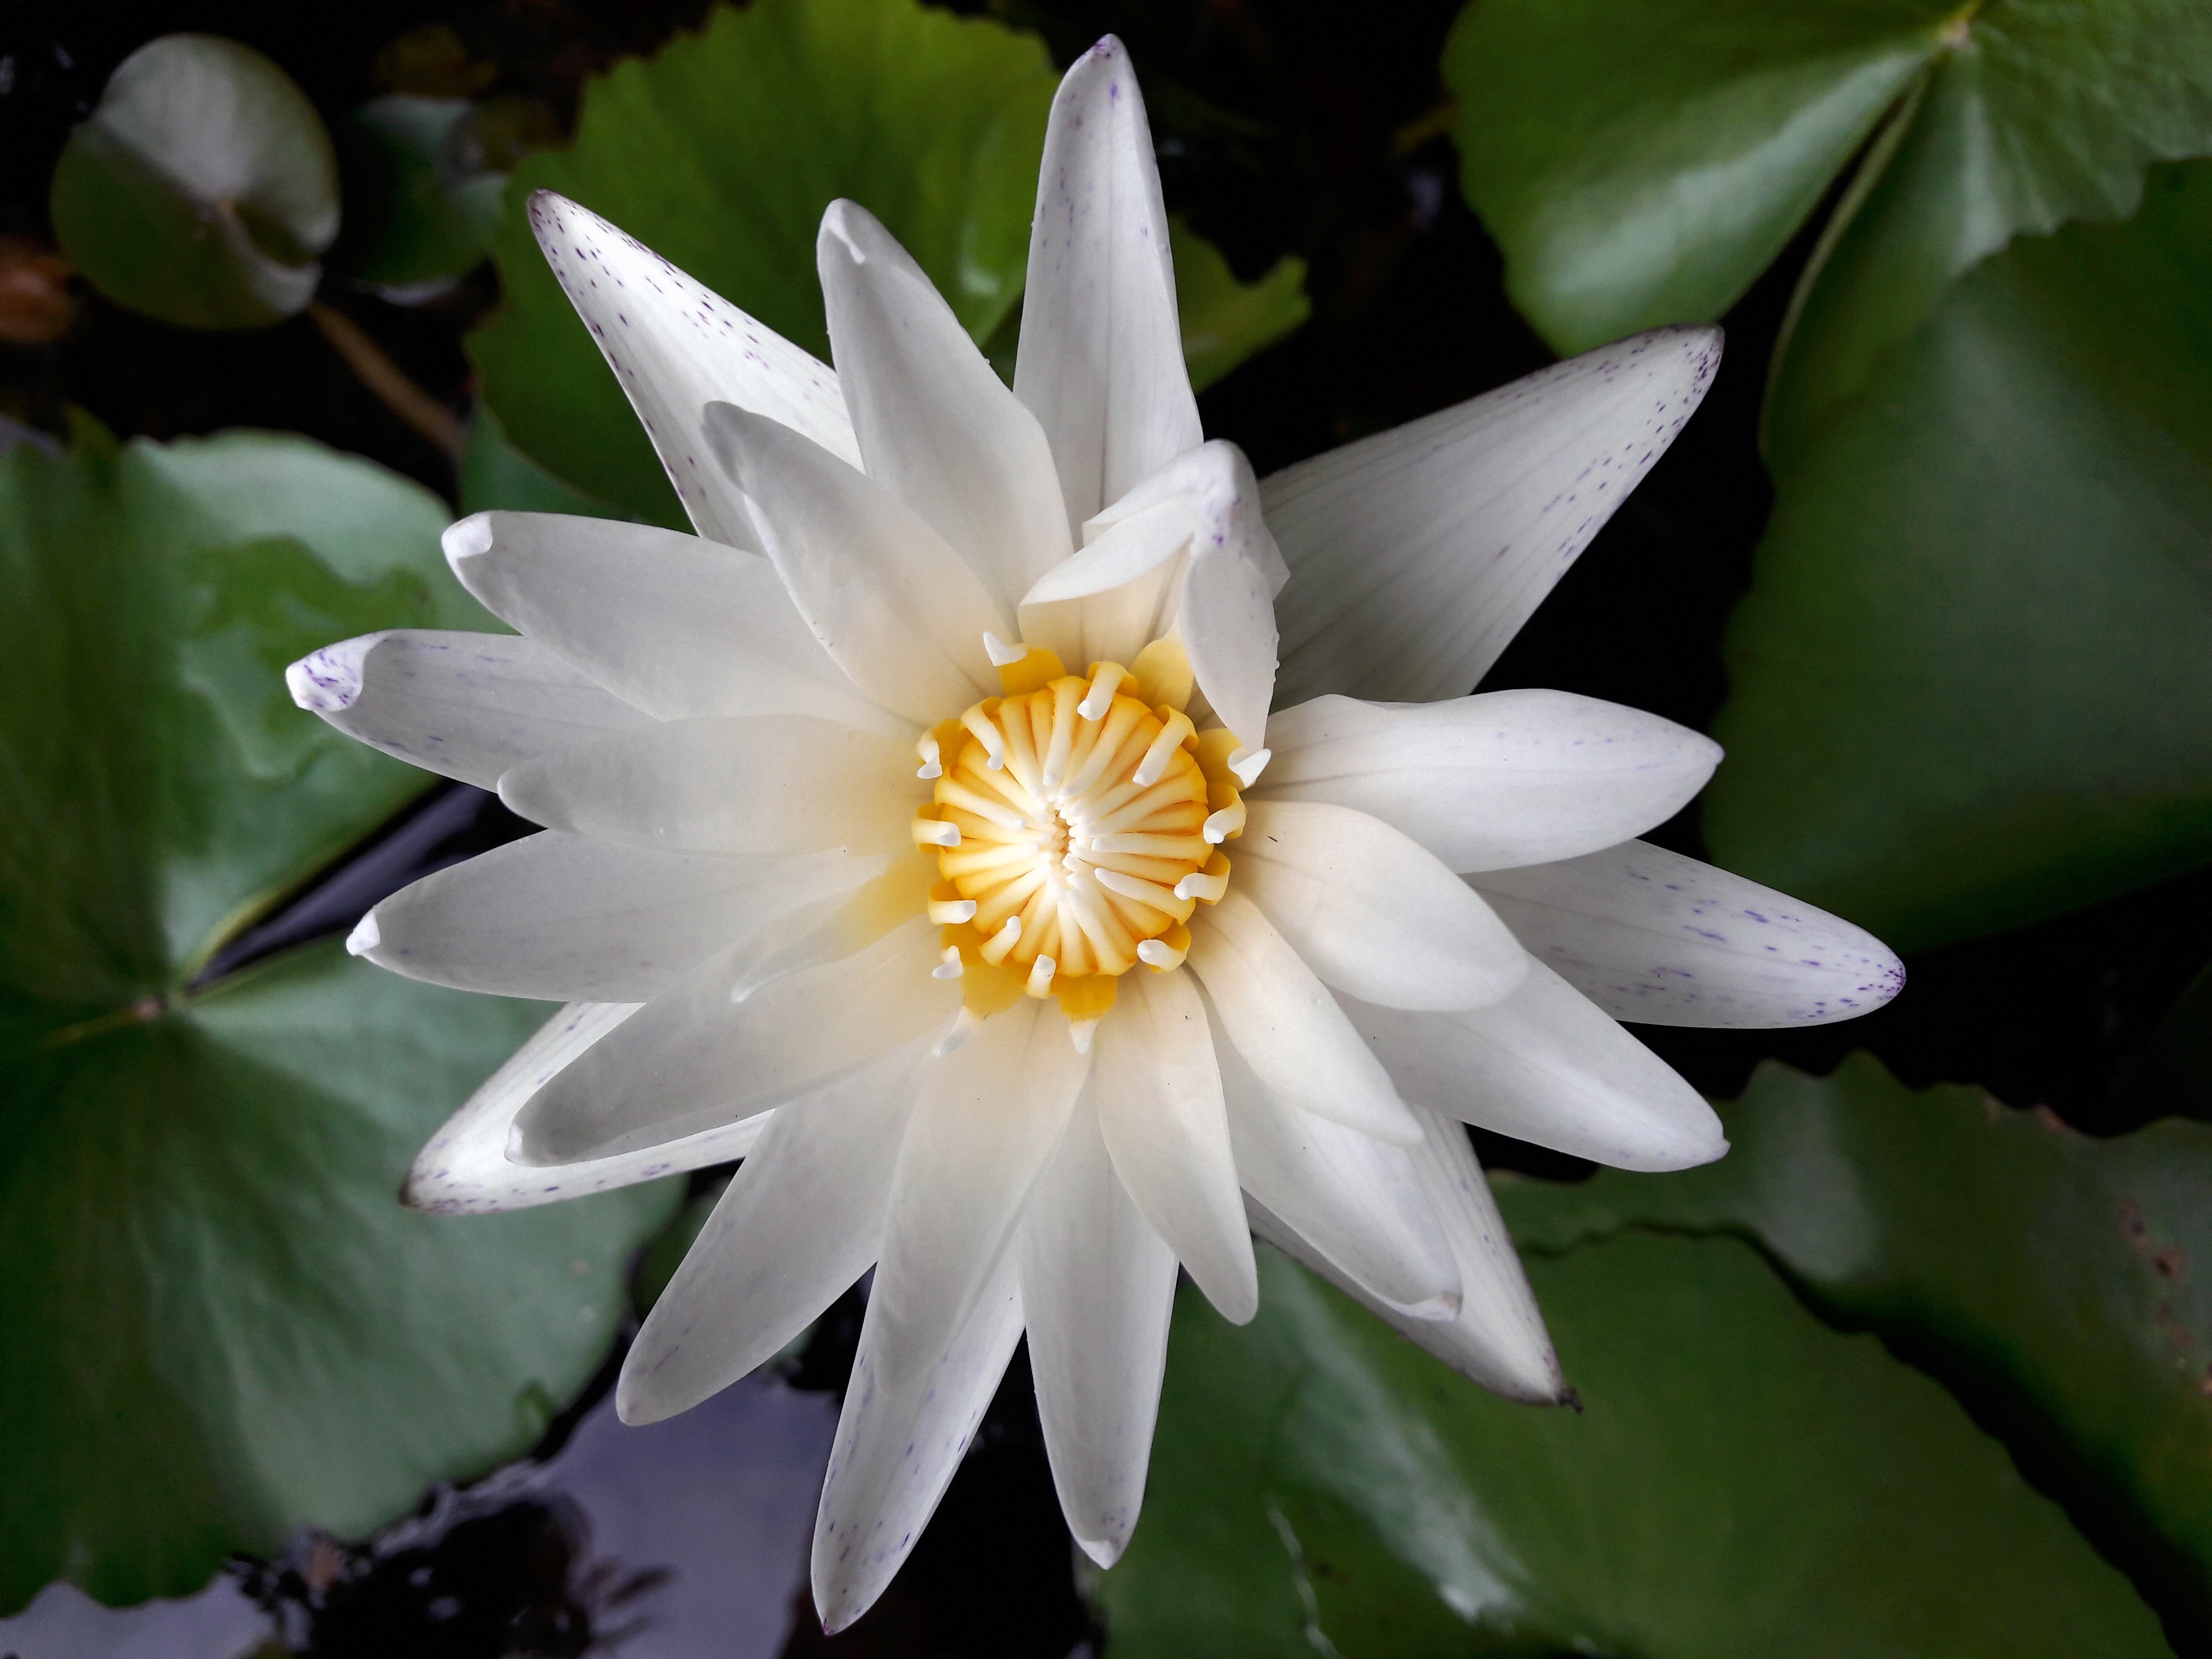
nature, blossom, cactus, plant, flower, petal, green, fresh, botany, sacred lotus, aquatic plant, flora, flowers, close up, lotus, lotus leaf, lotus lake, macro photography, flowering plant, white lotus, epiphyllum, land plant, lotus family, hedgehog cactus, fishbone cactus, crenate orchid cactus